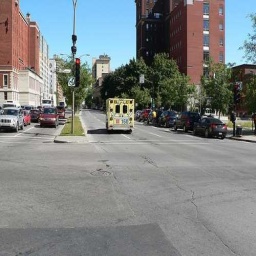
Label: ambulance